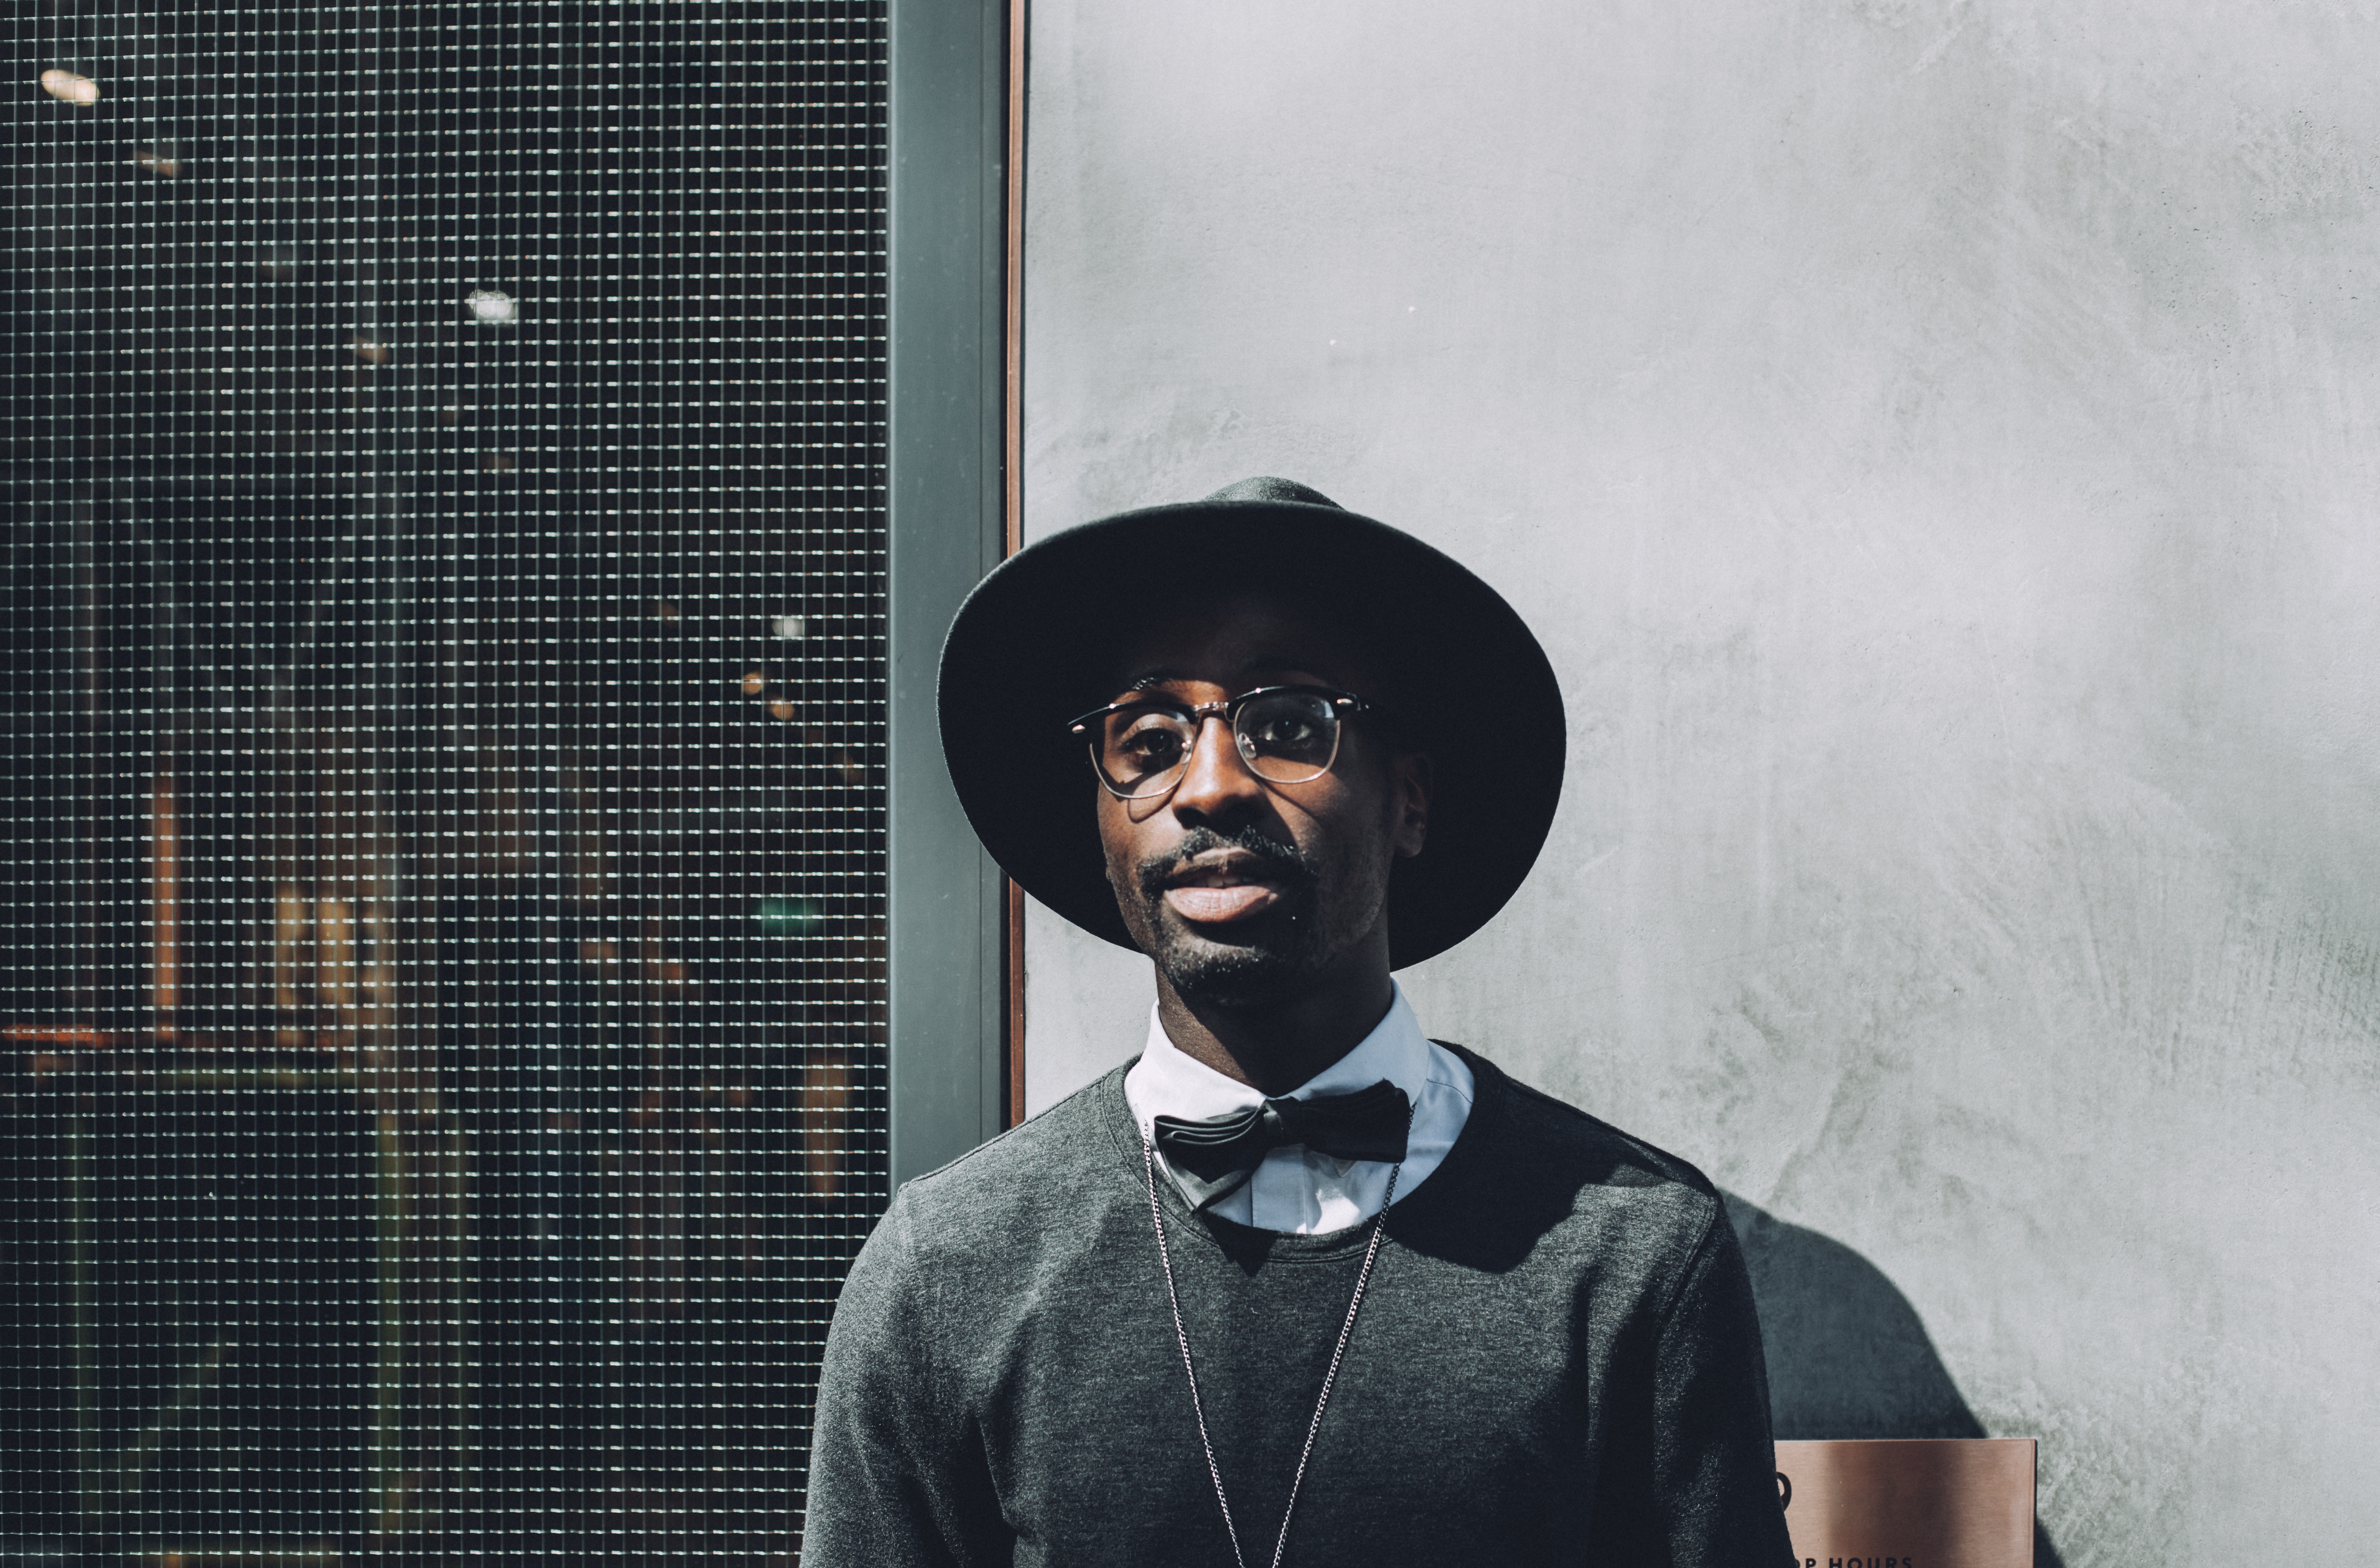
man, white, glass, male, hat, fashion, black, photograph